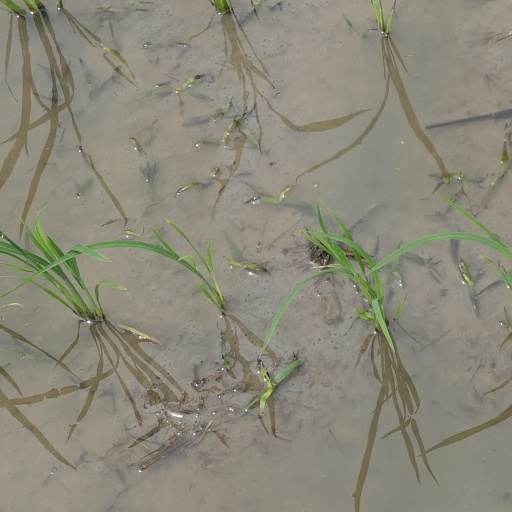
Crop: rice